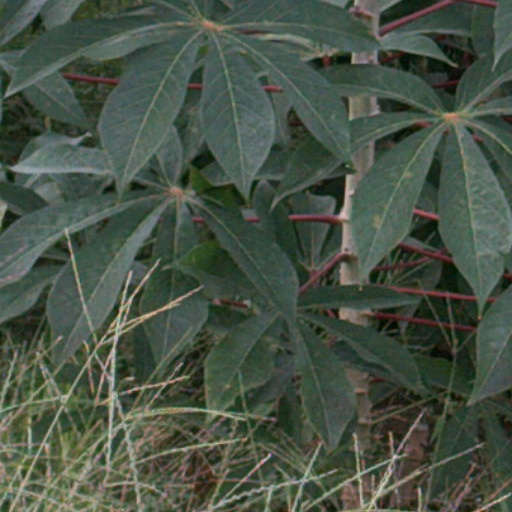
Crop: cassava